Manny Delcarmen

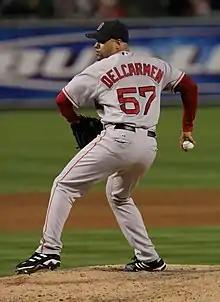
Delcarmen with the Boston Red Sox in 2006

Manuel Delcarmen (born February 16, 1982), nicknamed The Pride of Hyde Park, is an American former professional baseball pitcher. He played in Major League Baseball (MLB) from 2005 through 2010 for the Boston Red Sox and Colorado Rockies; he was a member of Boston's 2007 World Series championship team. He later served as an assistant coach with Fisher College in Boston during the 2022 season.